Sunda clouded leopard

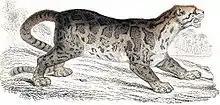
Illustration published 1834 in William Jardine's "The Natural History of The Feline"

"Felis diardi" was the scientific name proposed by Georges Cuvier in 1823 in honour of Pierre-Médard Diard, who sent a skin and a drawing from Java to National Museum of Natural History, France. It was subordinated as a clouded leopard subspecies by Reginald Innes Pocock in 1917.